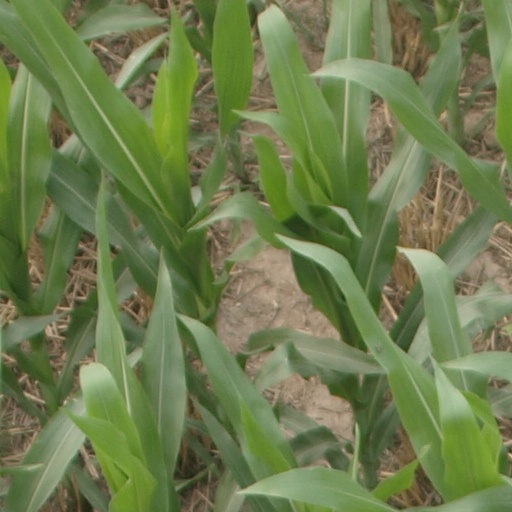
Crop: maize; corn